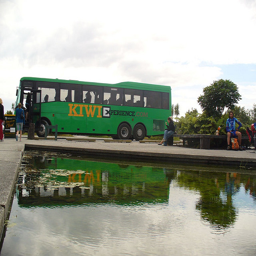
A green passenger bus is boarding passengers near some water.
a large bus is parked outside by a river
A green bus that is sitting on a street.
Bus moving past small pond with people sitting on benches next to it
a green bus is parked near some water